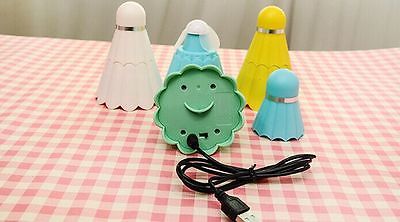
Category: fan